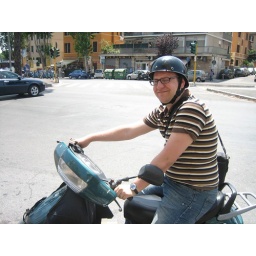
Don't let appearances foll you. There's no glass in the only rearview mirror